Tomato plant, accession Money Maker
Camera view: bottom (45 deg); turntable rotation: 270 degrees
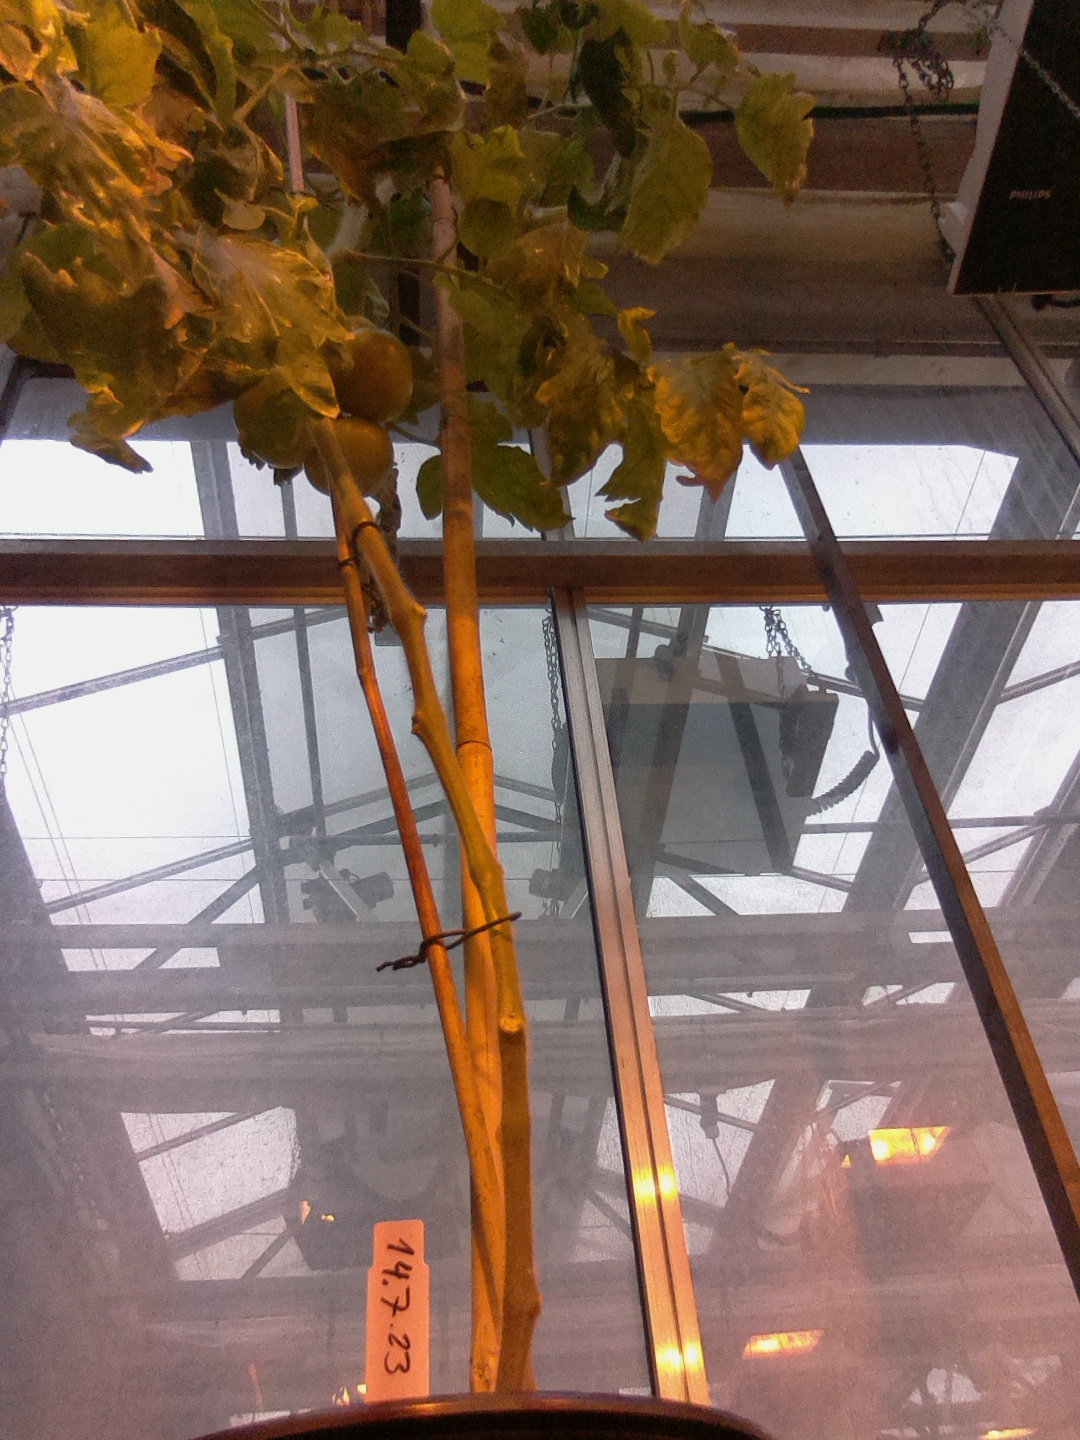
BBCH growth stage 80: fruits start showing typical ripe color (orange -> red)